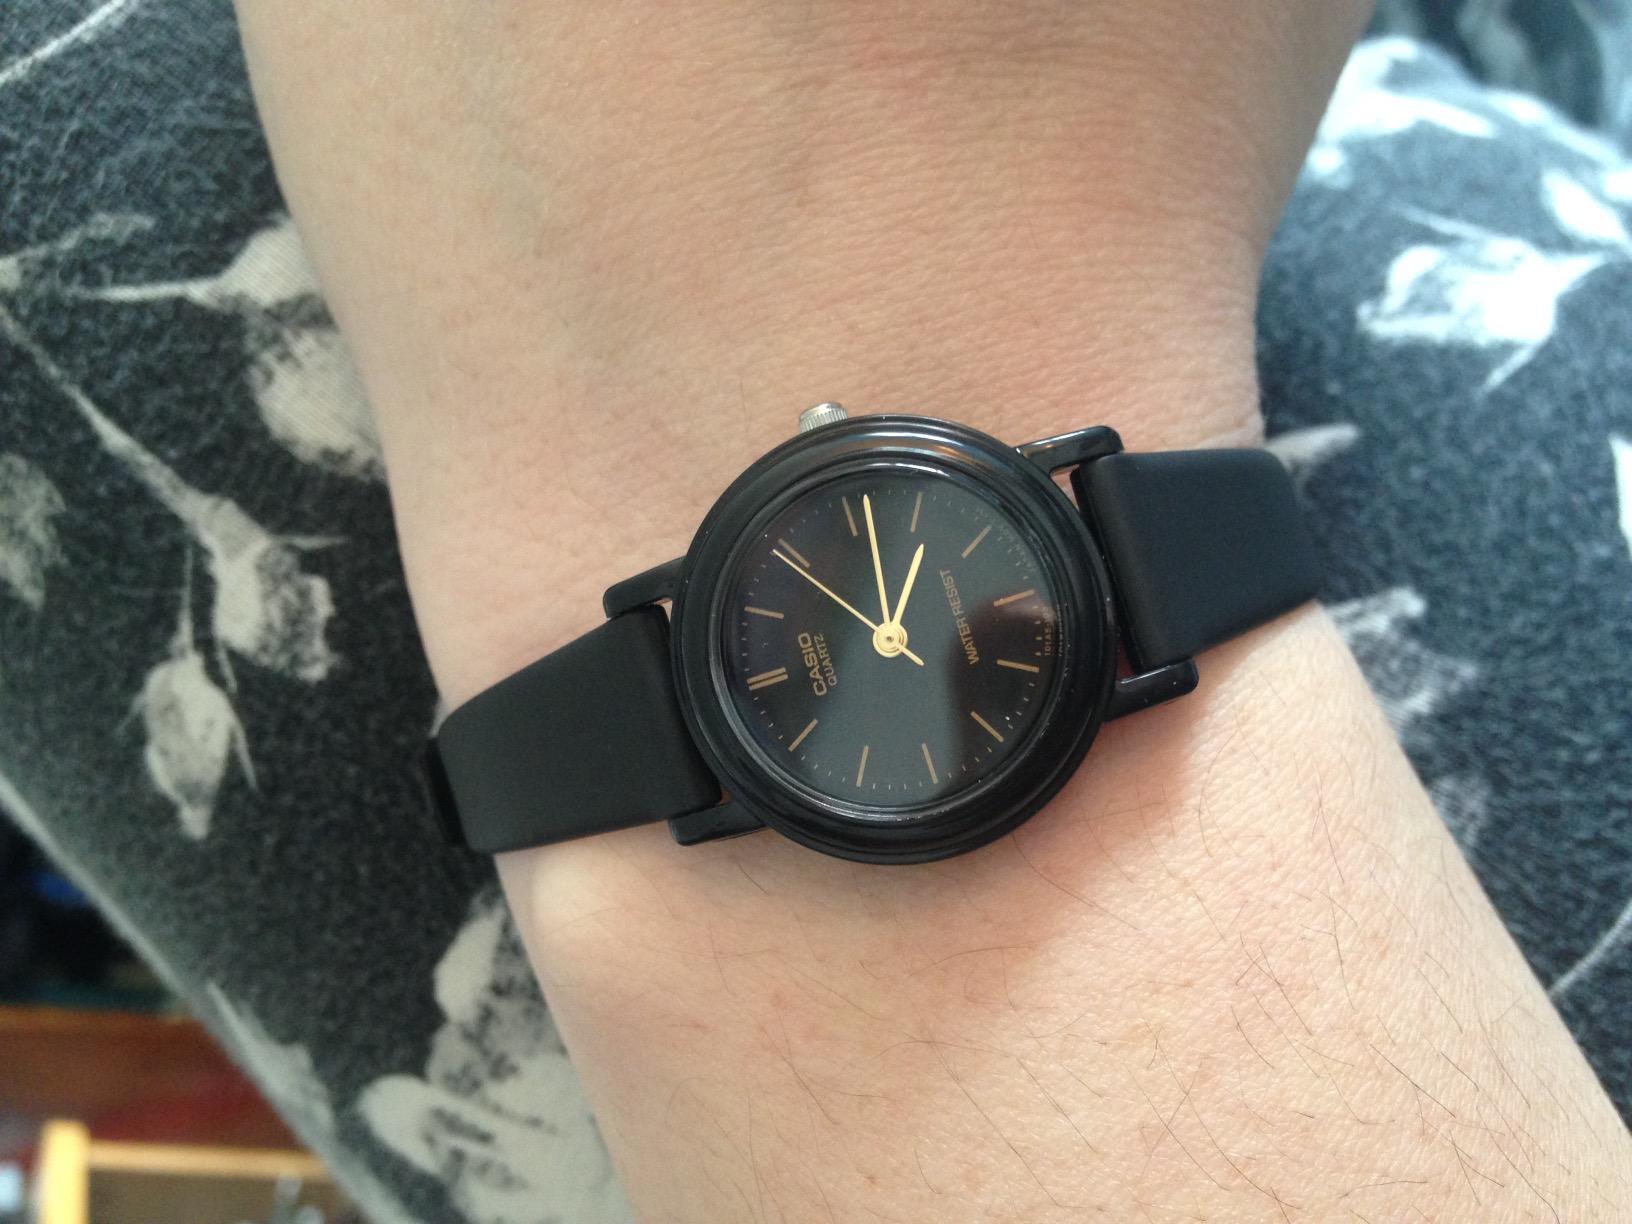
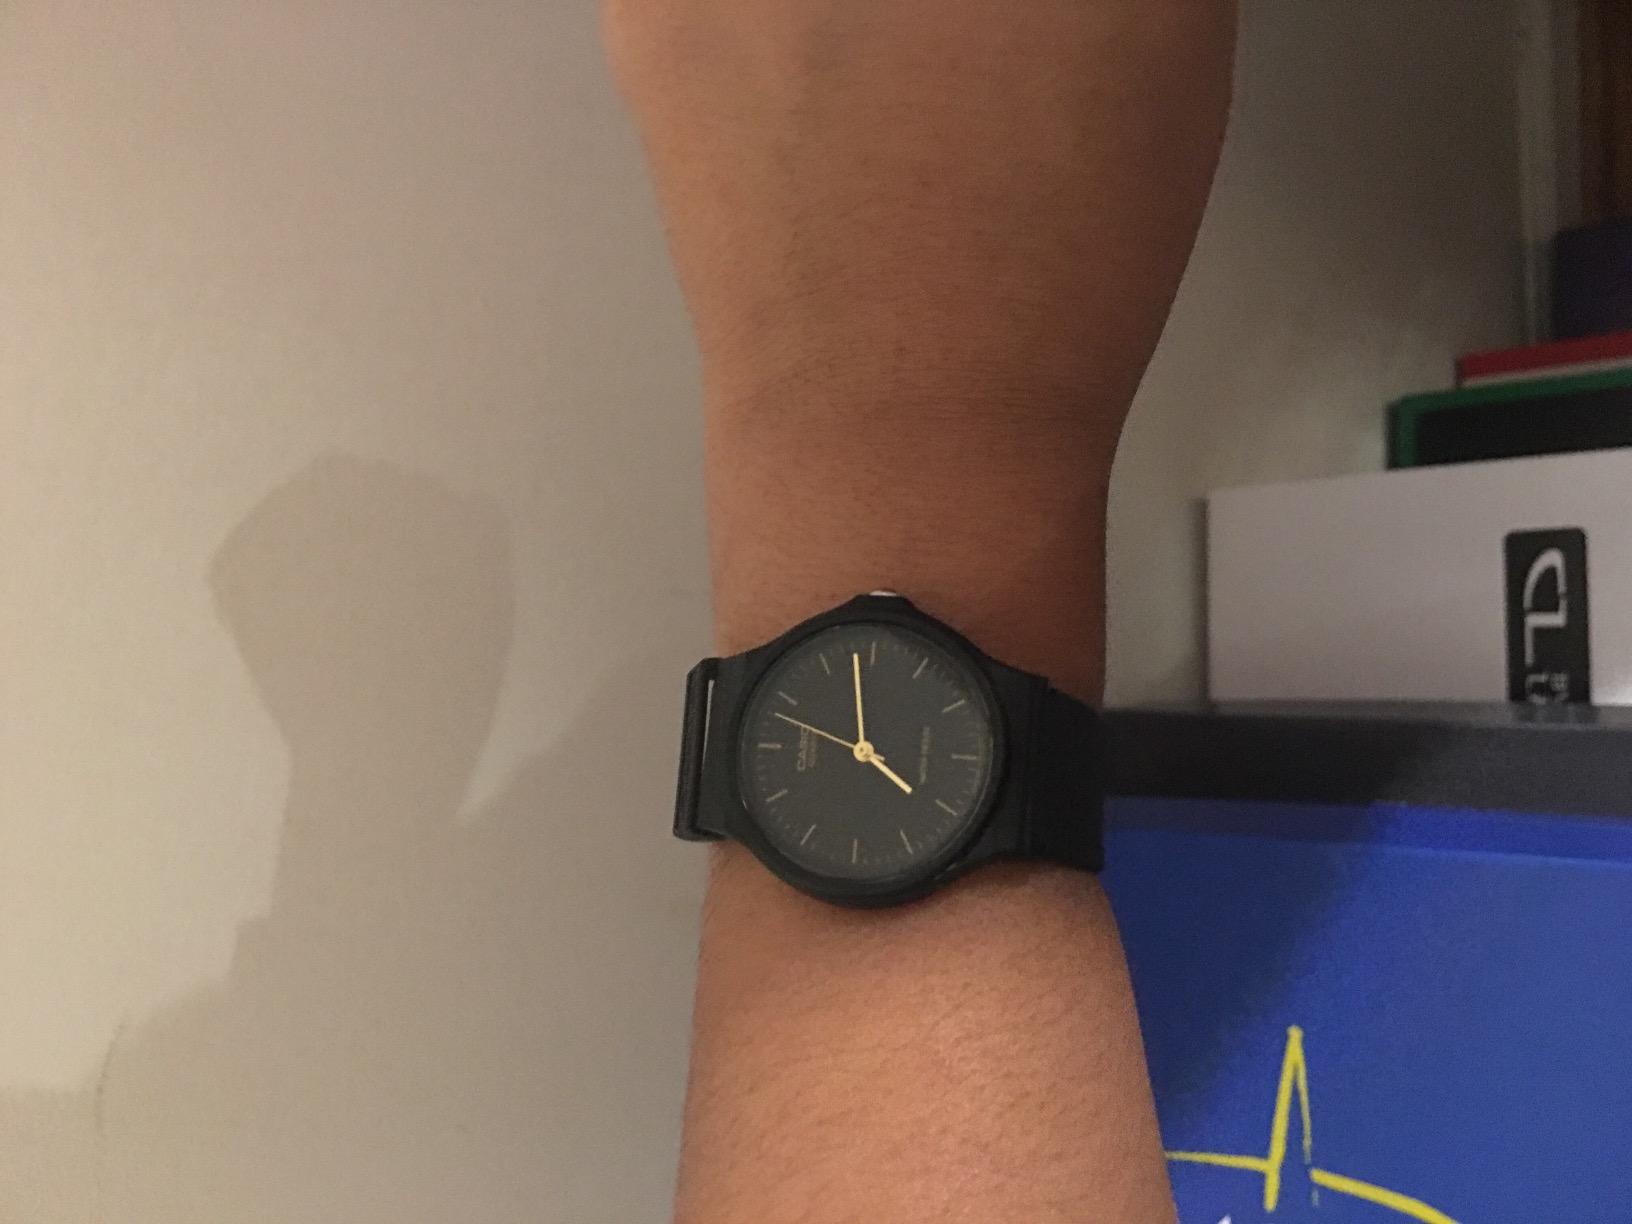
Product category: accessories_watch
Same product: no